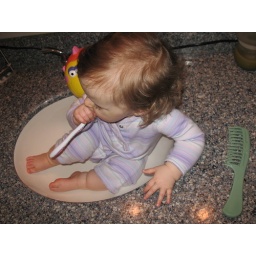
B loves to play in the bathroom sink